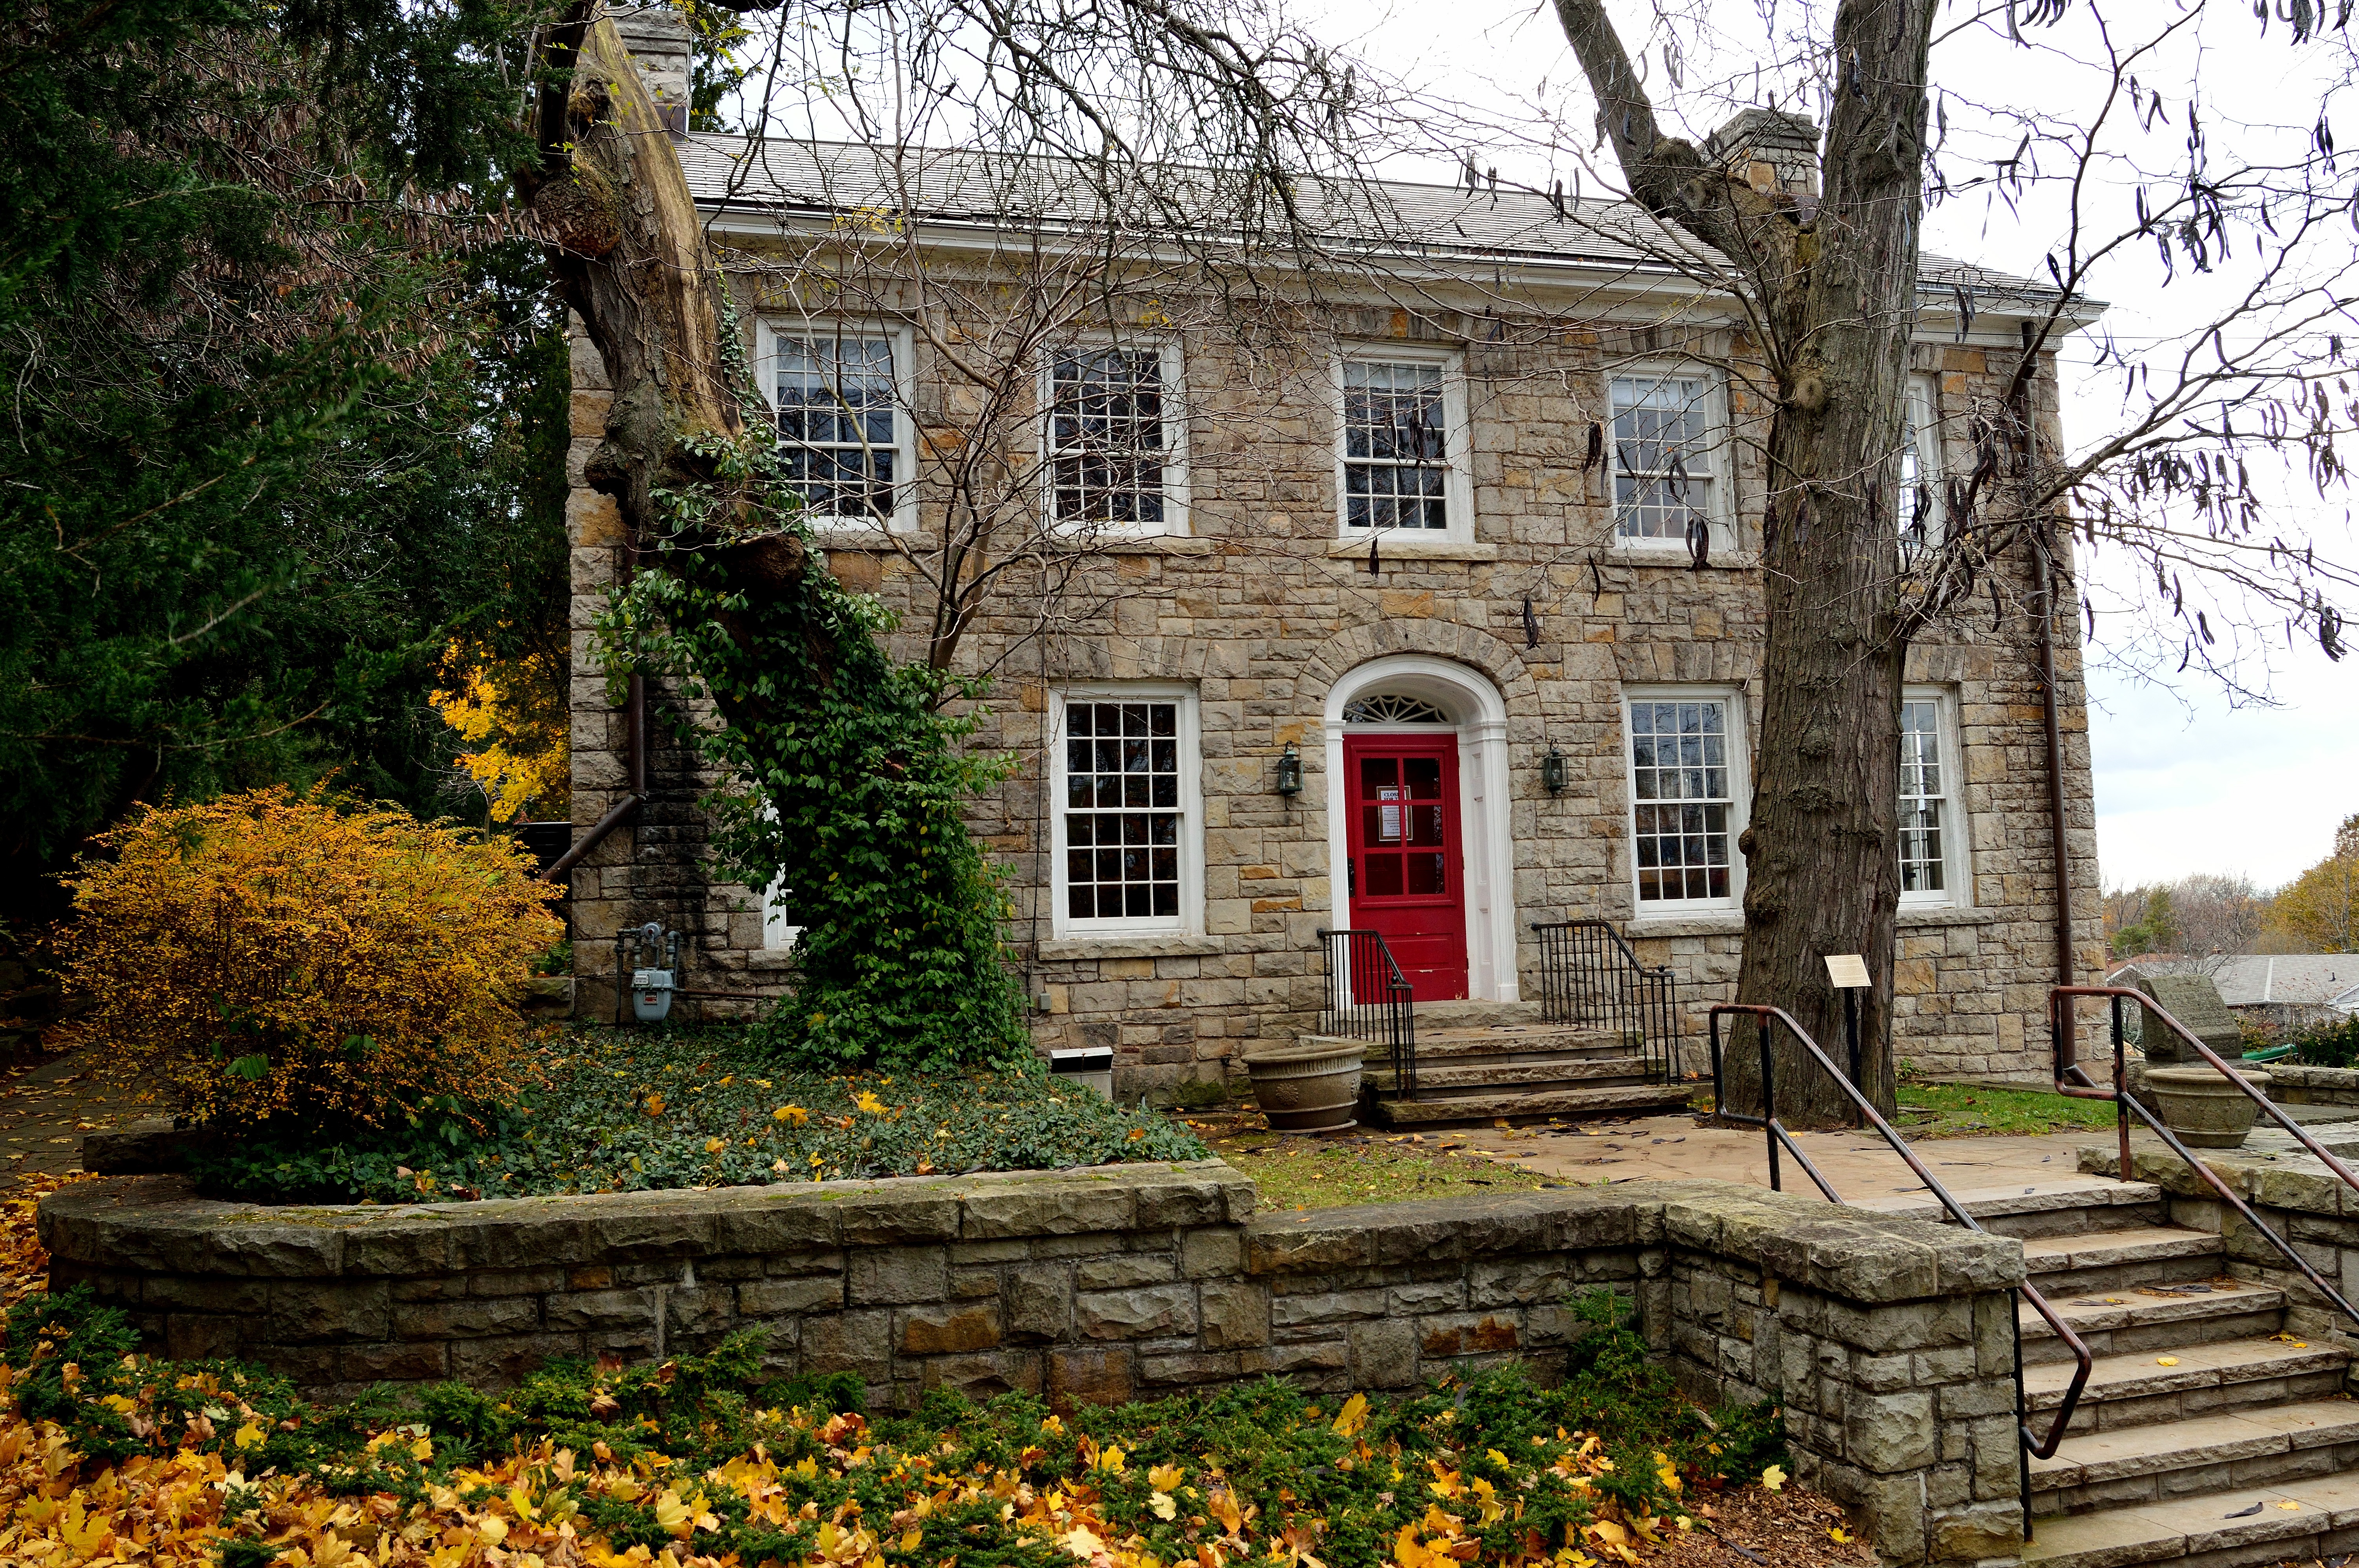
architecture, structure, mansion, house, building, city, home, print, cottage, autumn, landmark, property, historic, garden, tourism, design, farmhouse, estate, manor house, architecture design, residential area, mackenzie